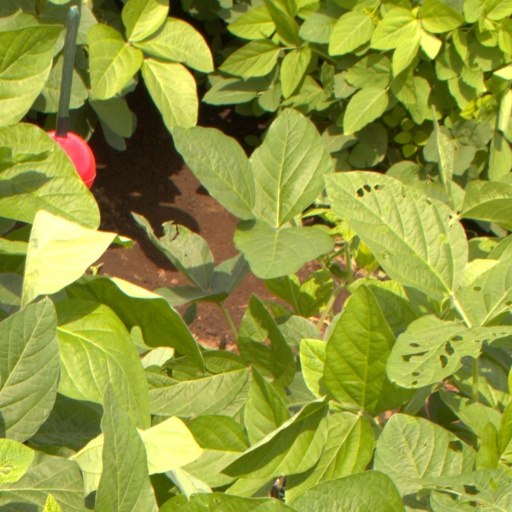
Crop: soybean